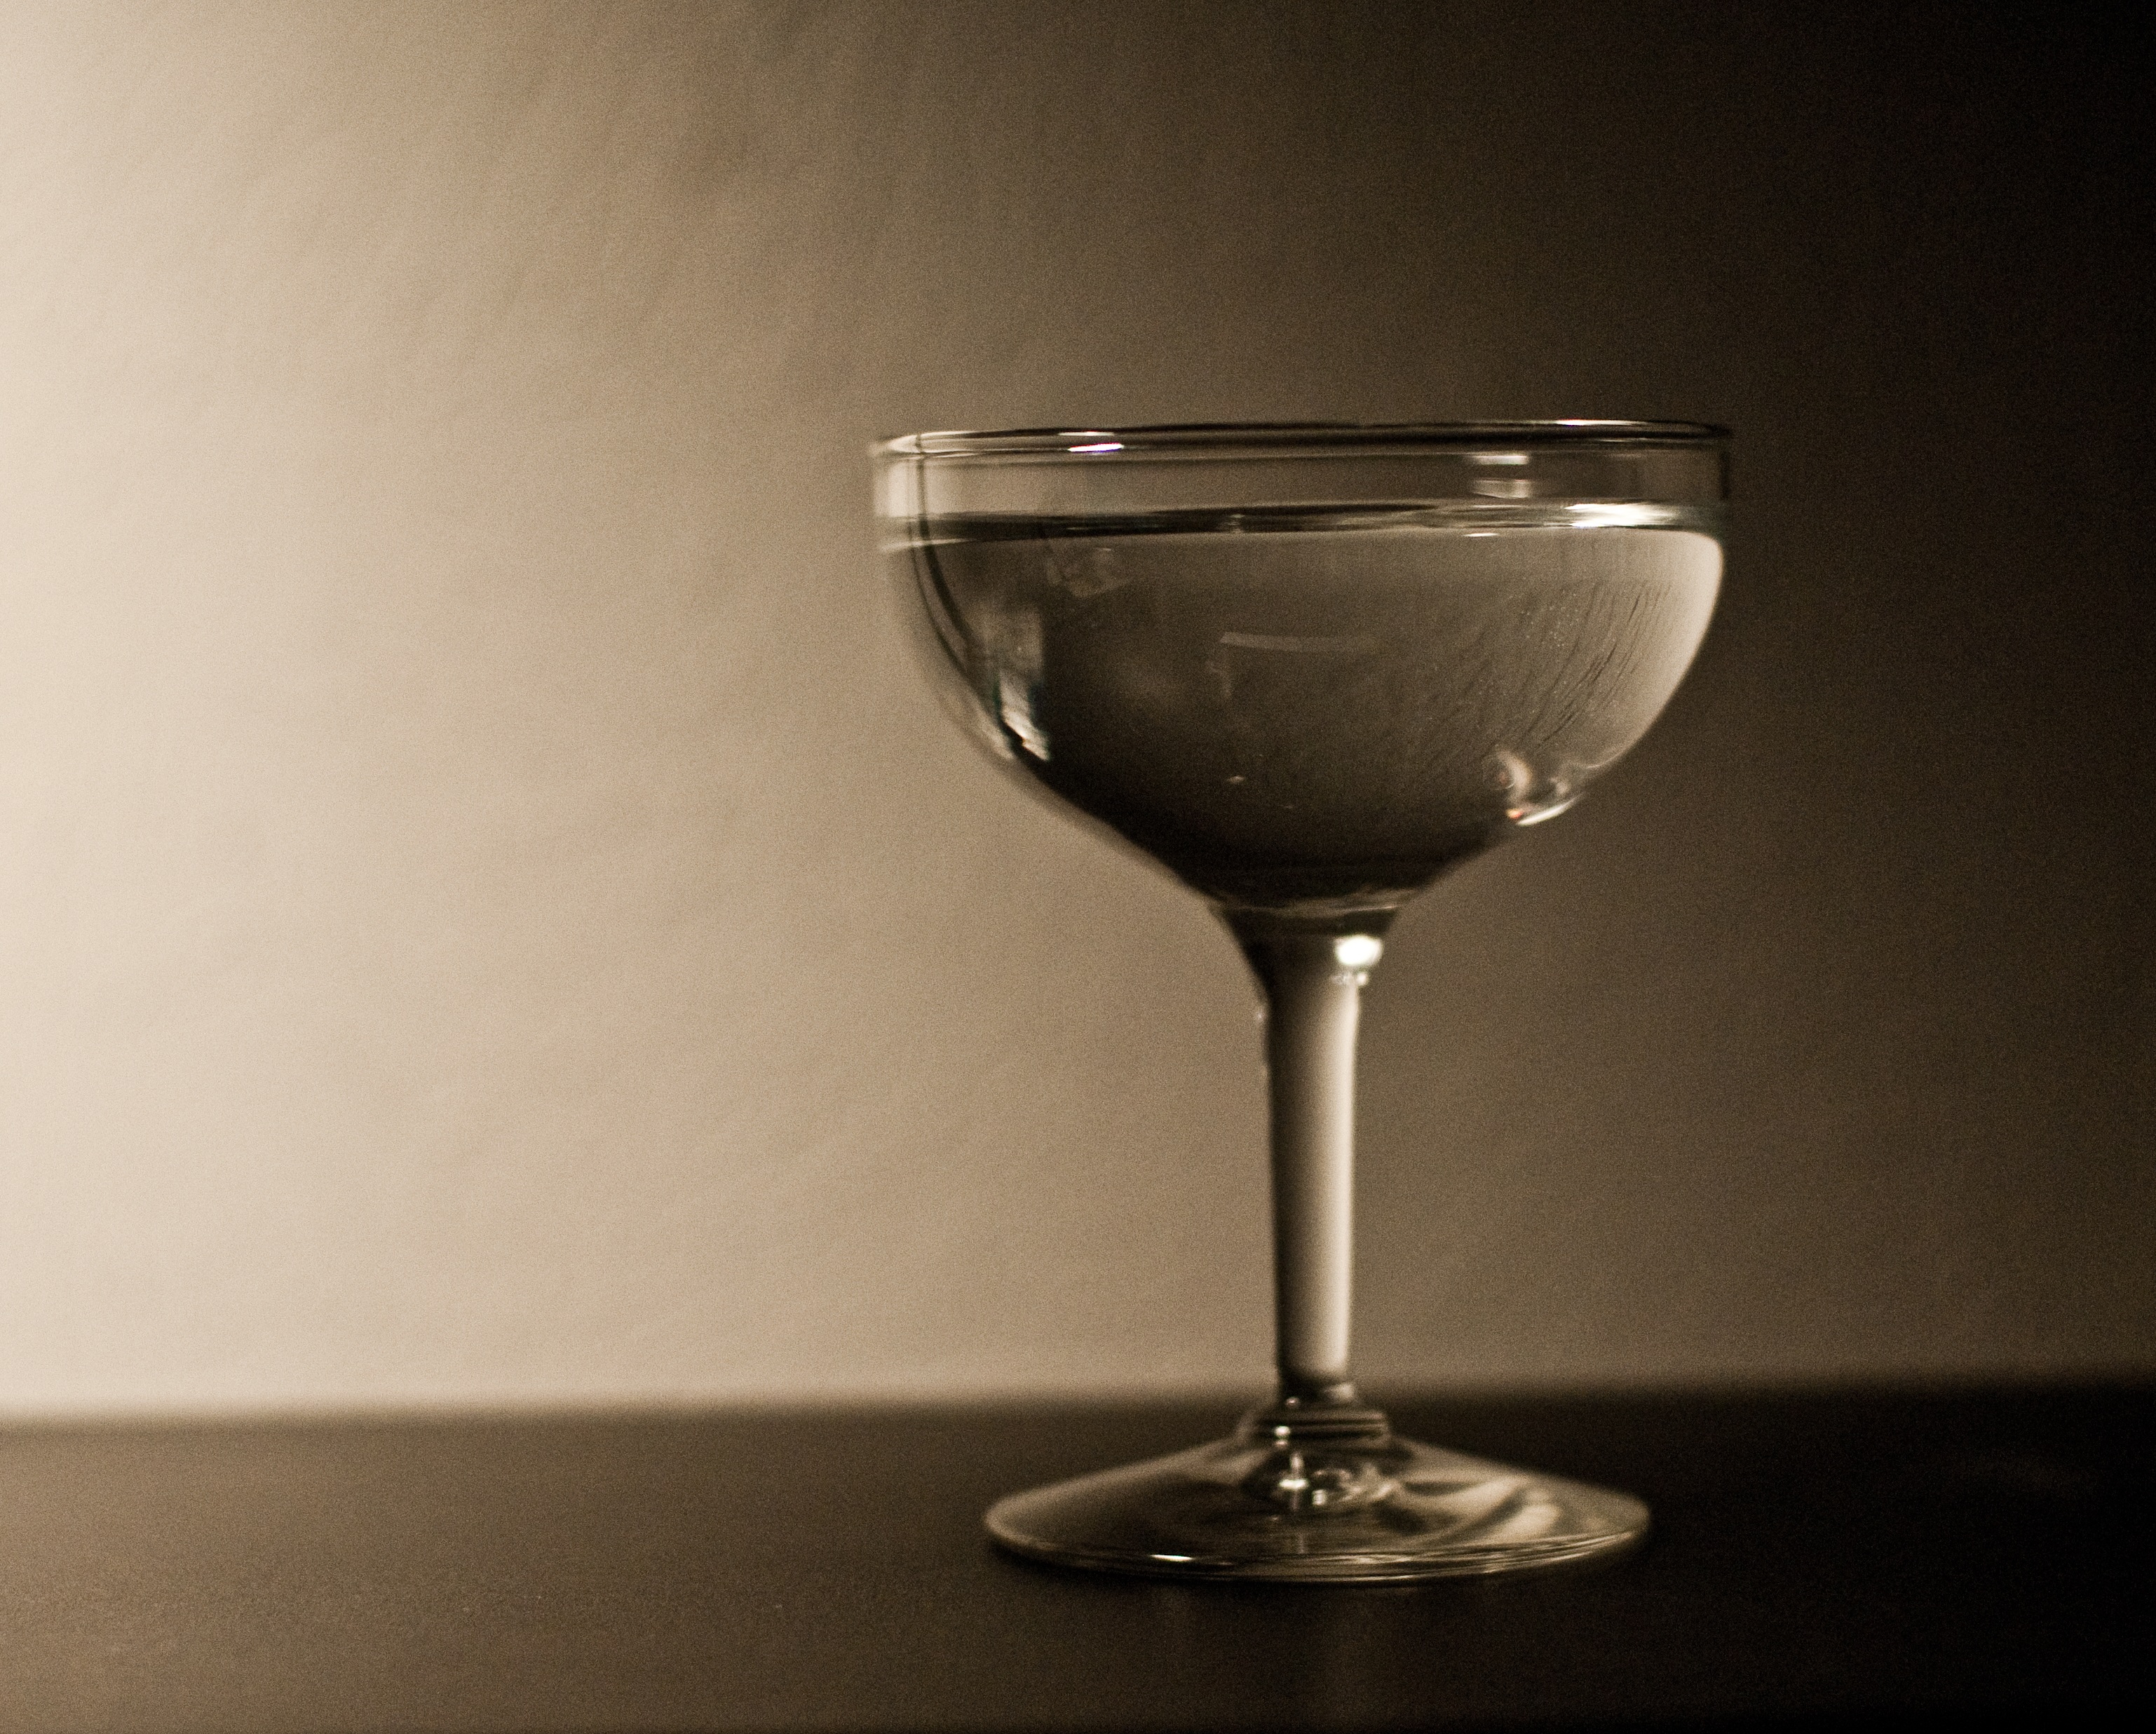
water, glass, clear, drink, tableware, material, cocktail, martini, wine glass, transparent, pure, stemware, alcoholic beverage, distilled beverage, drinkware, champagne stemware